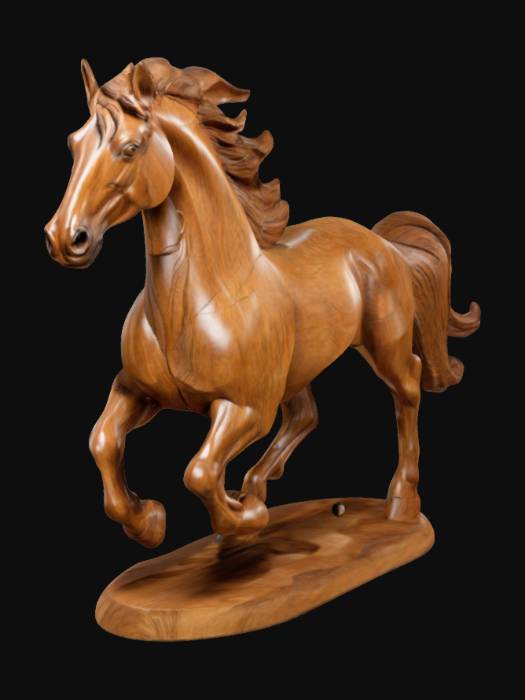
미적 점수 (1~10점): 6